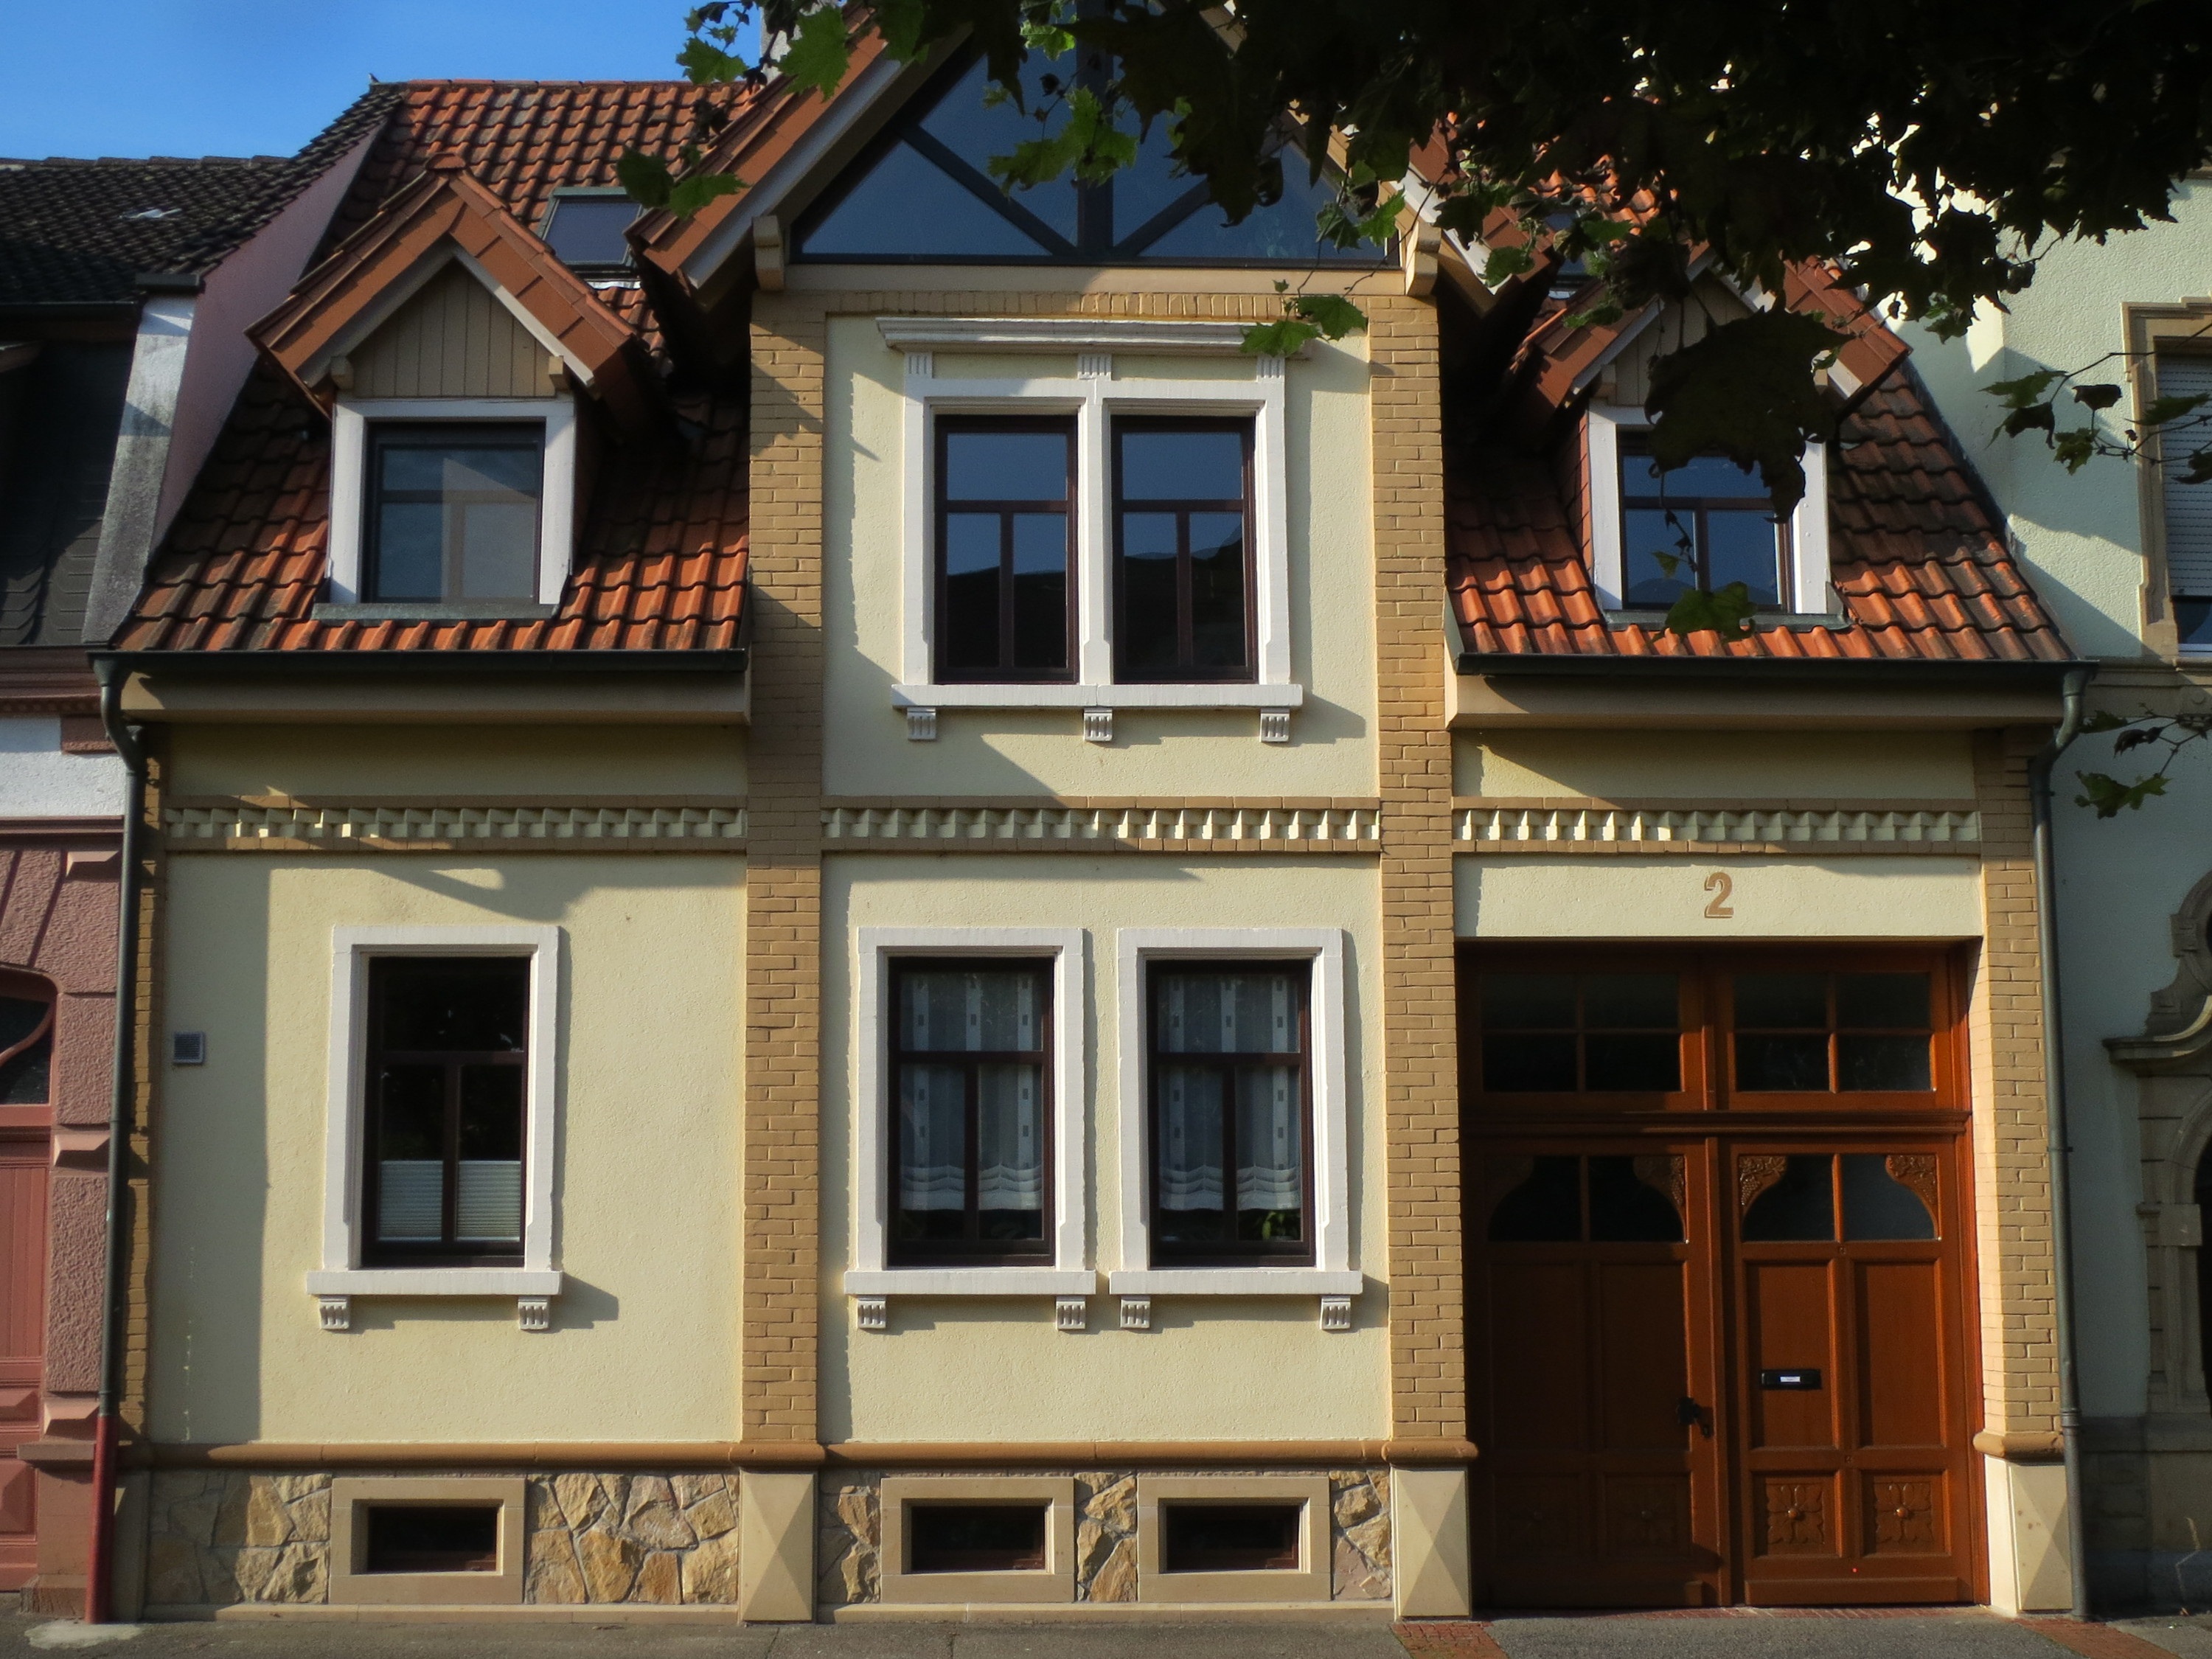
architecture, house, window, building, home, cottage, facade, property, exterior, windows, front, estate, siding, neighbourhood, residential area, hockenheim, kirchenstr